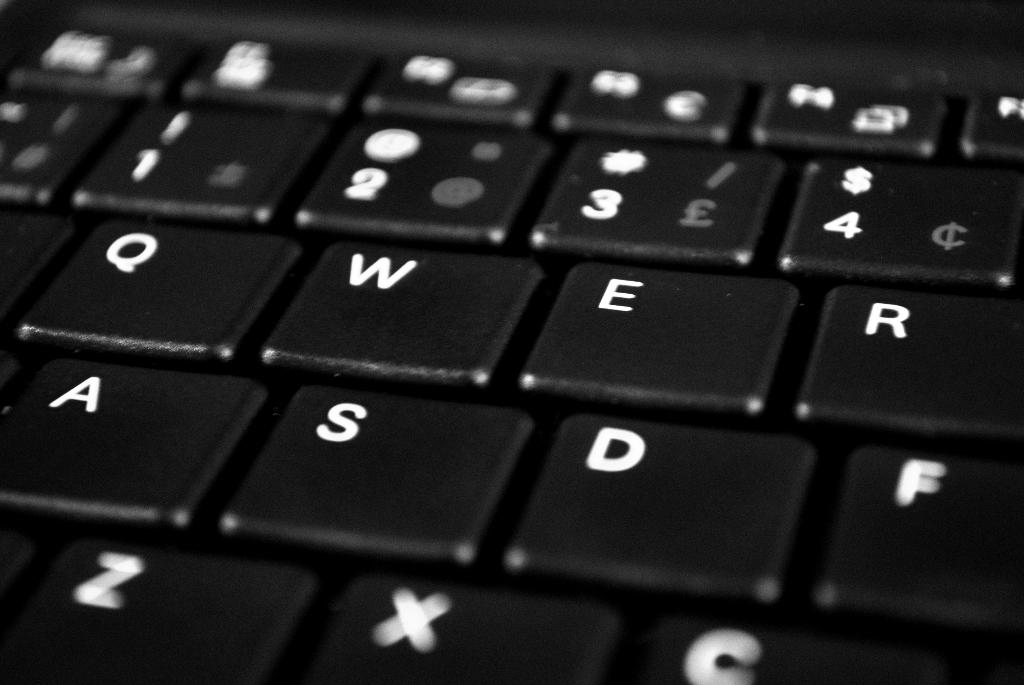
Label: others